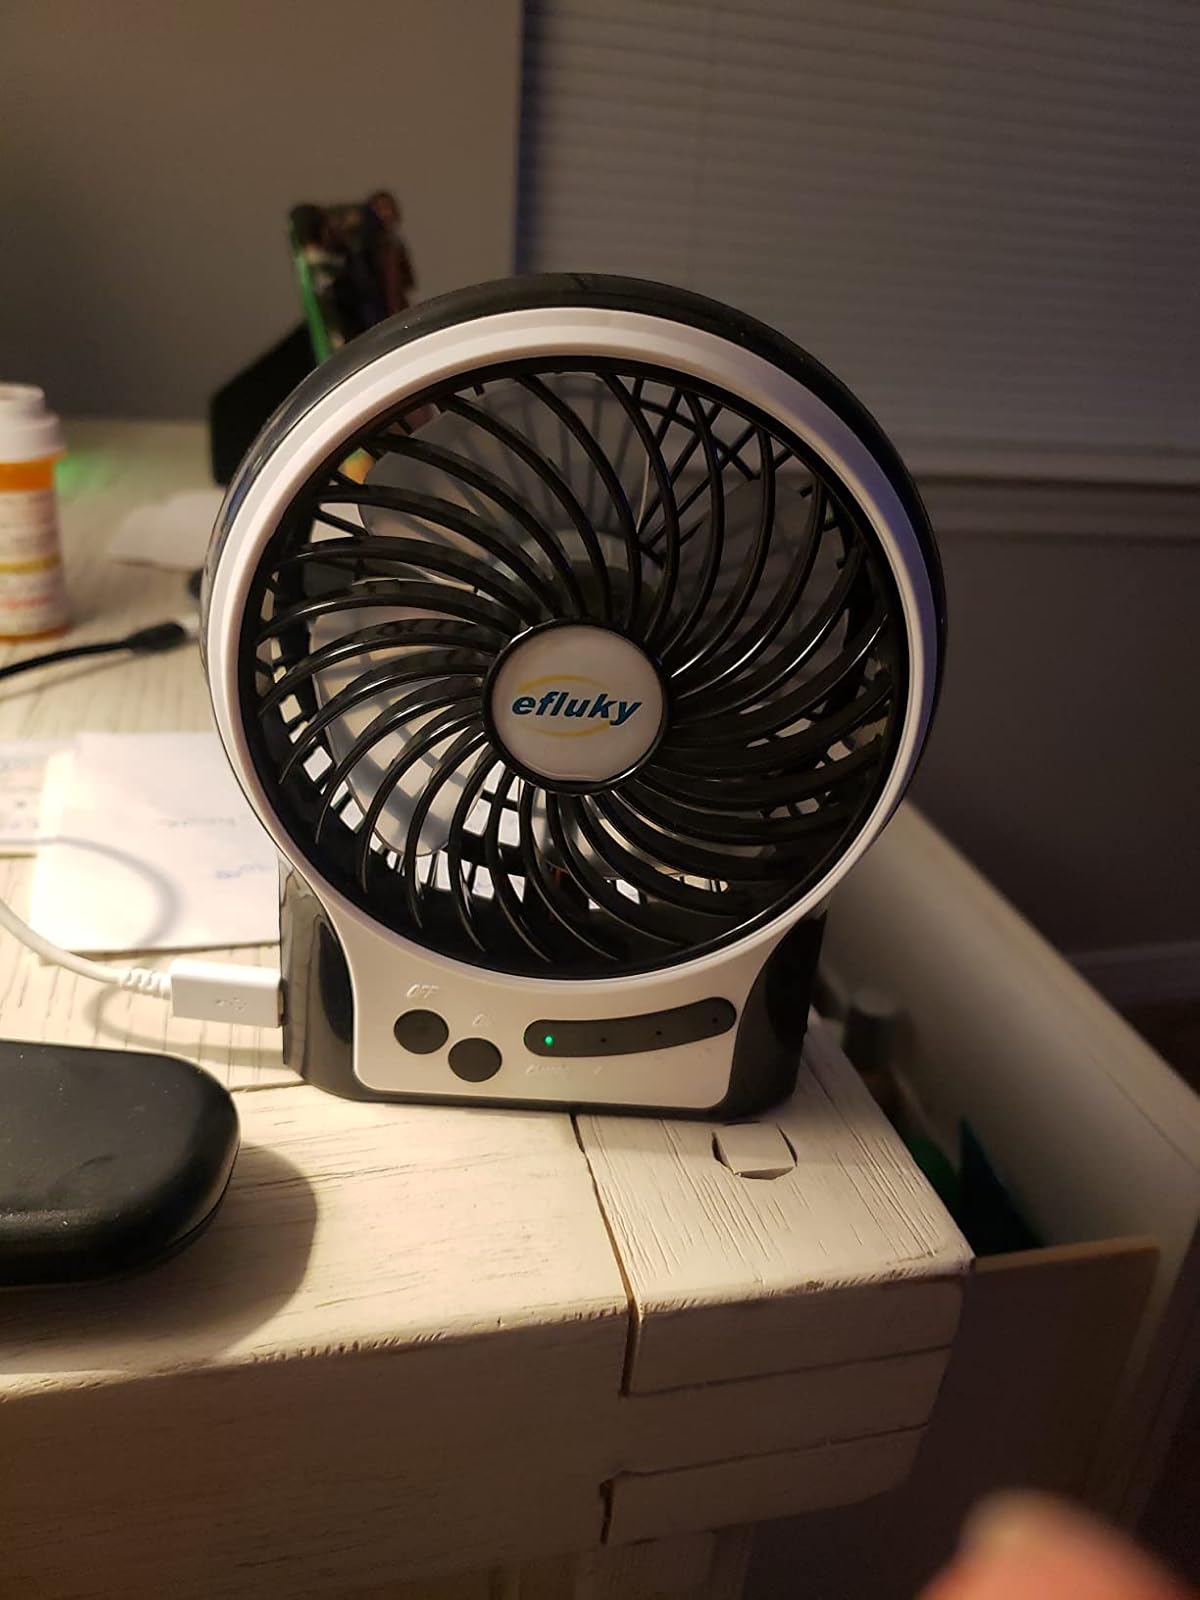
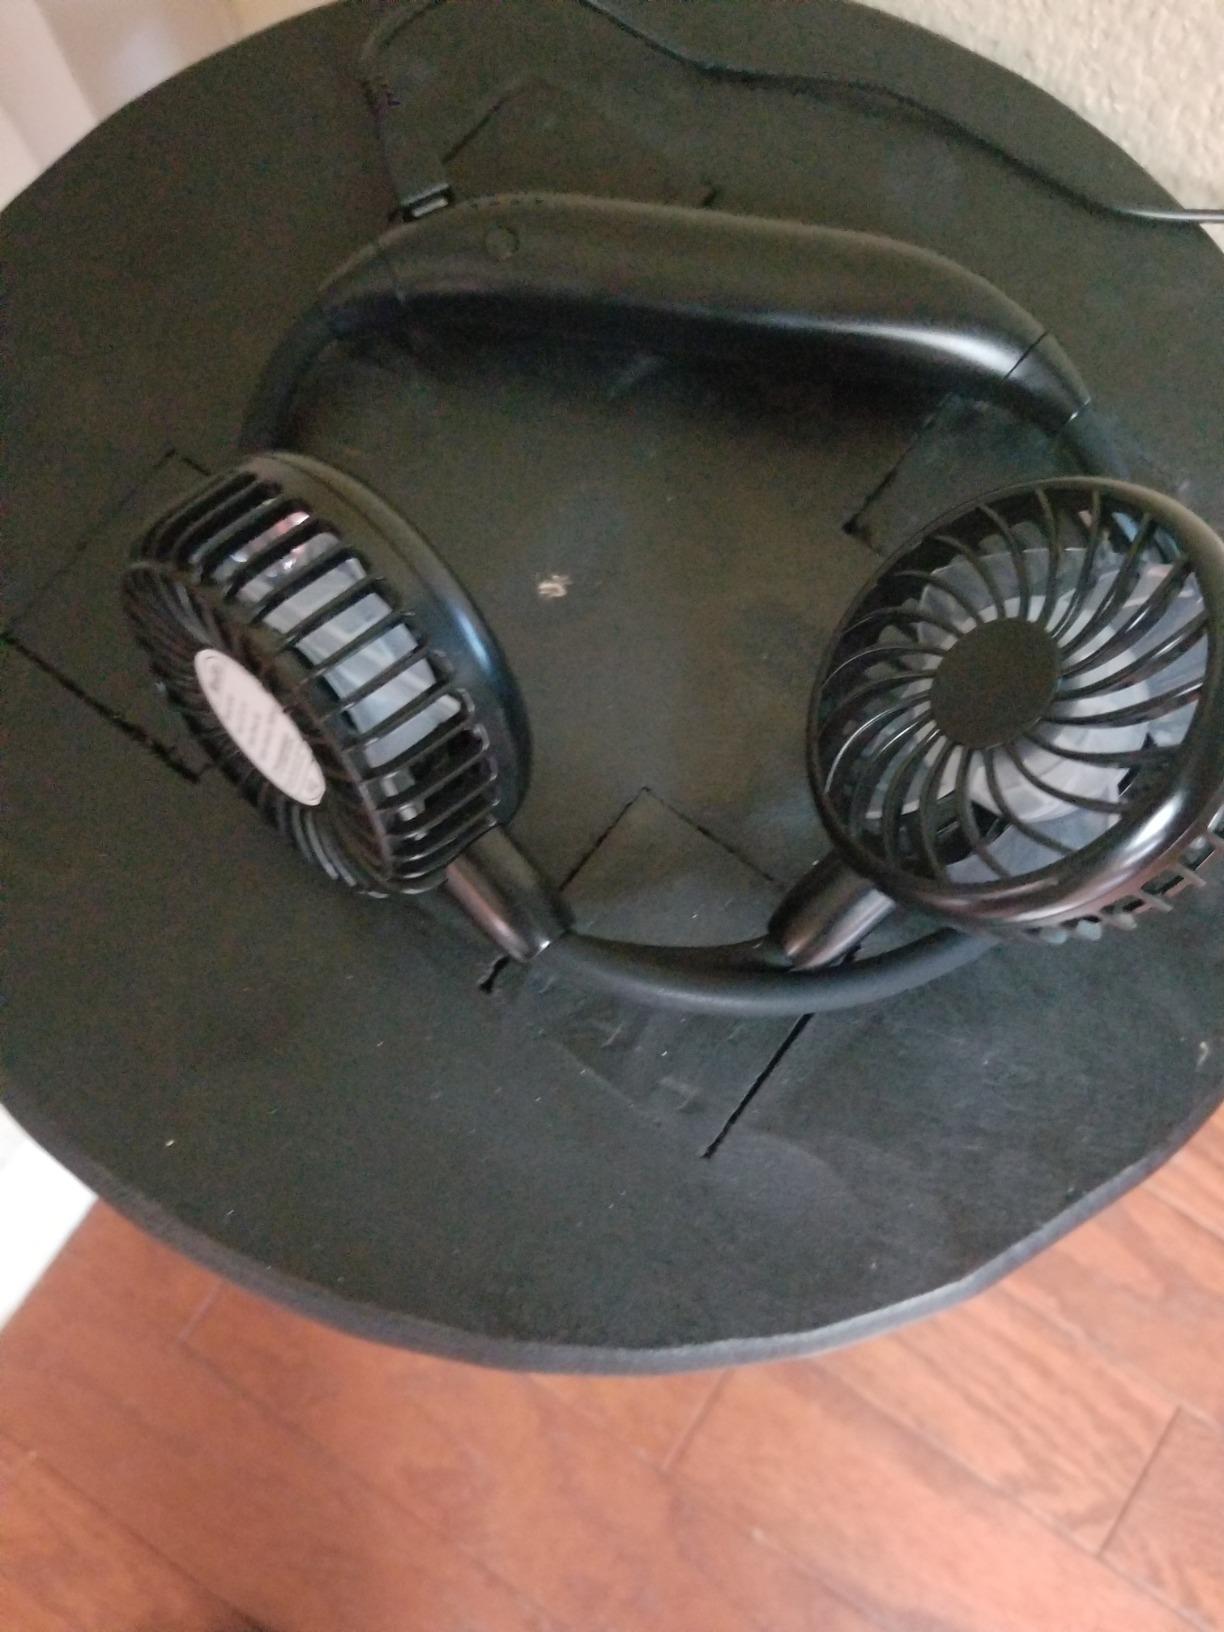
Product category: fan
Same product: no